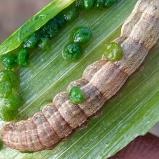
Crop: Onion
Condition: caterpillar-p